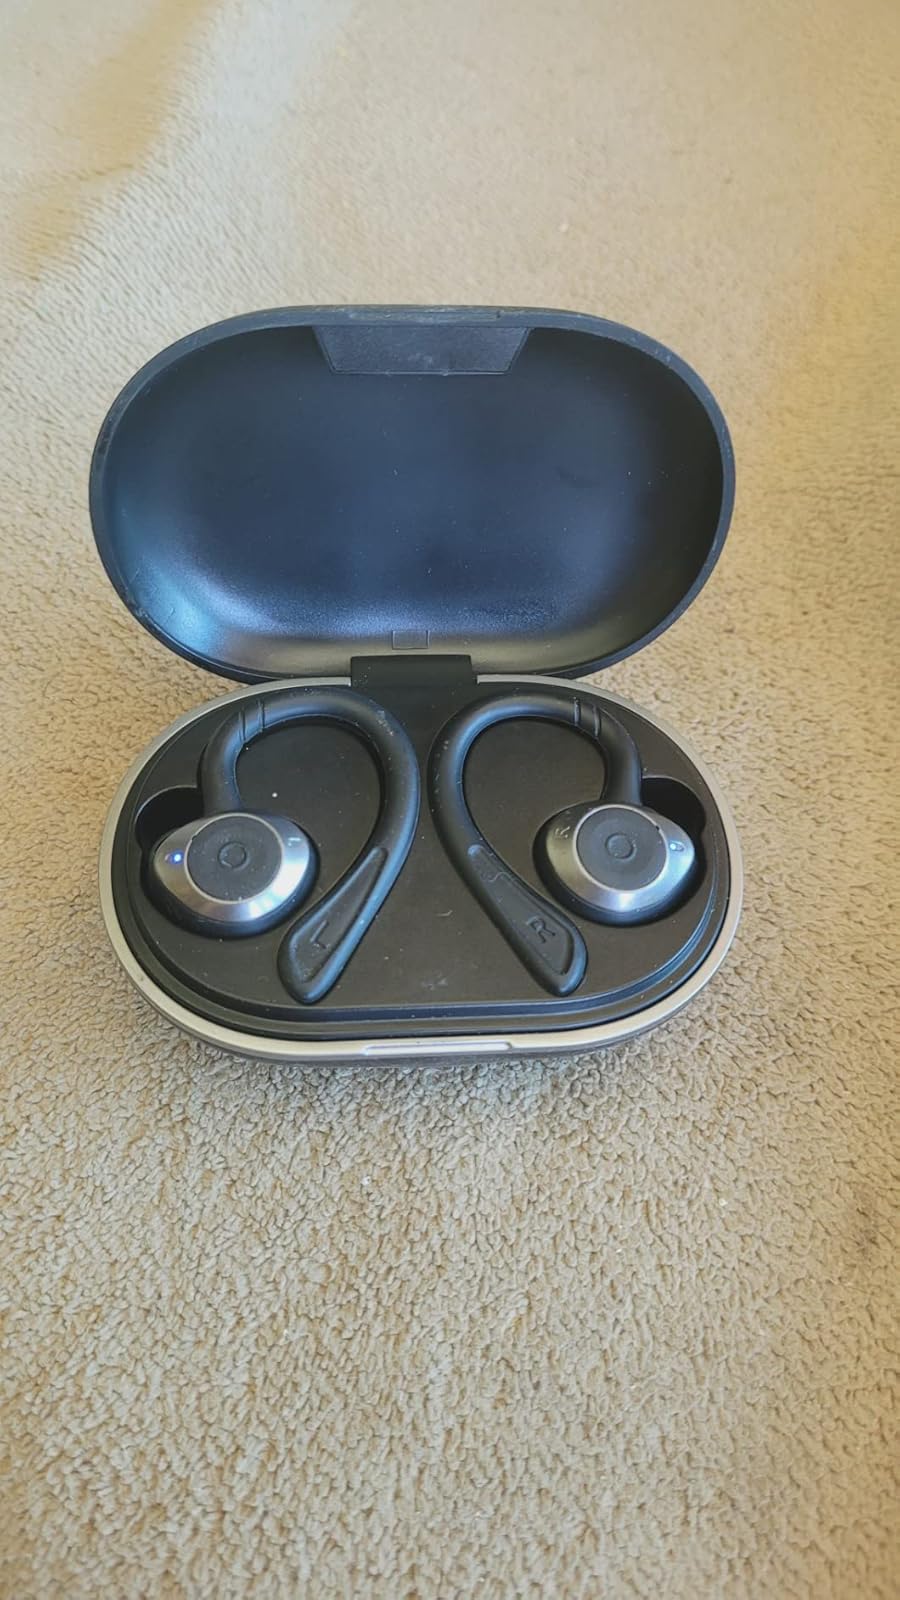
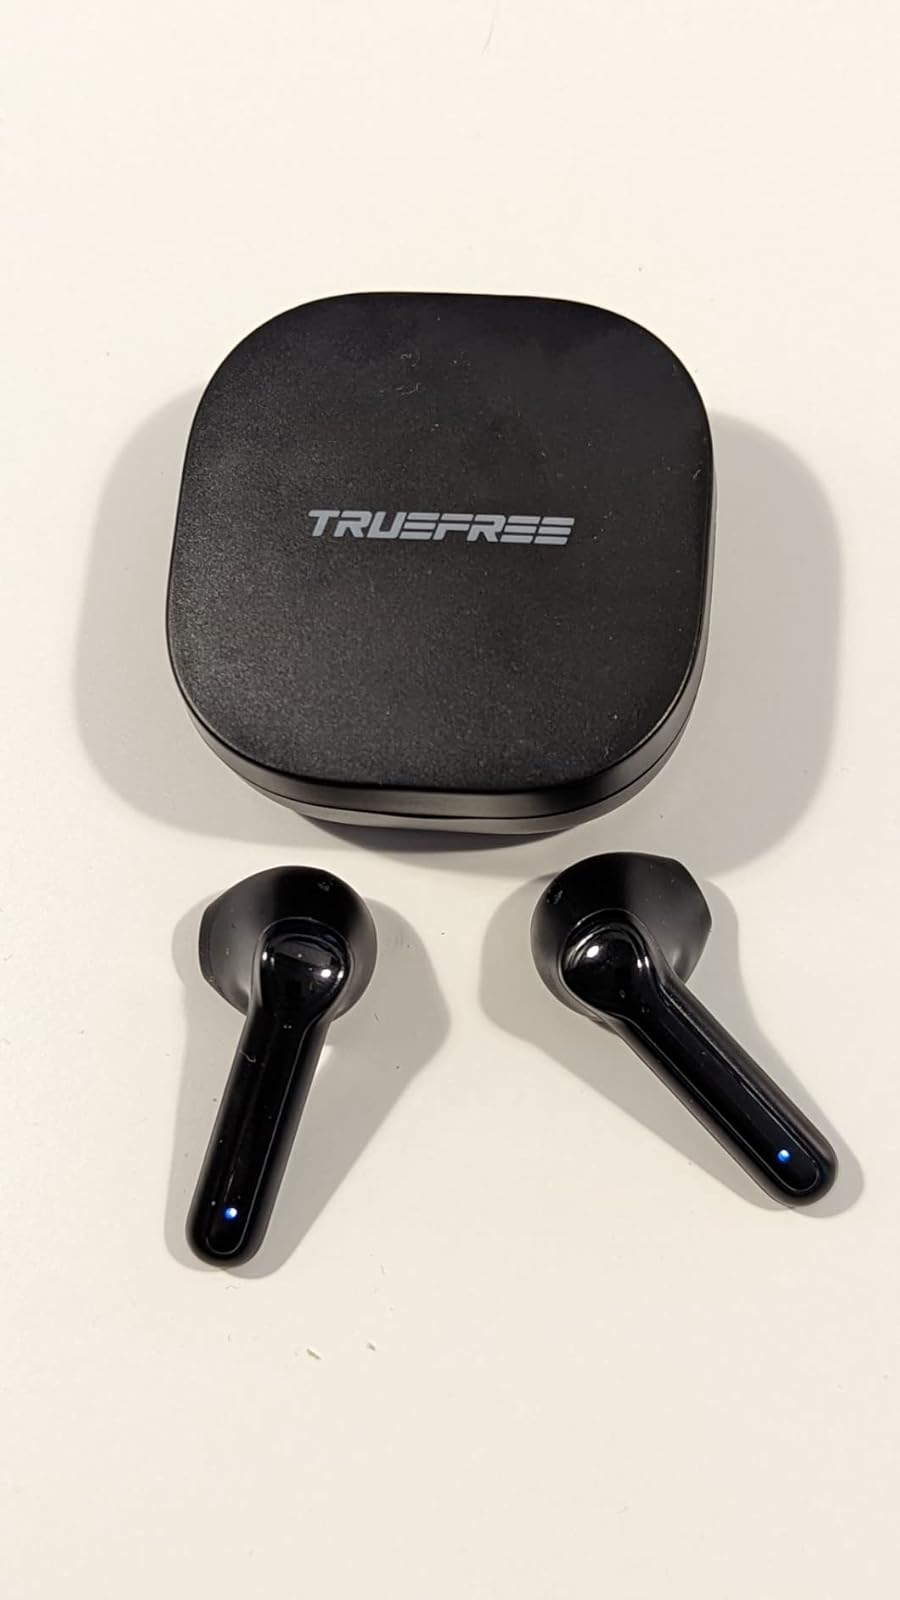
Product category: earbuds
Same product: no